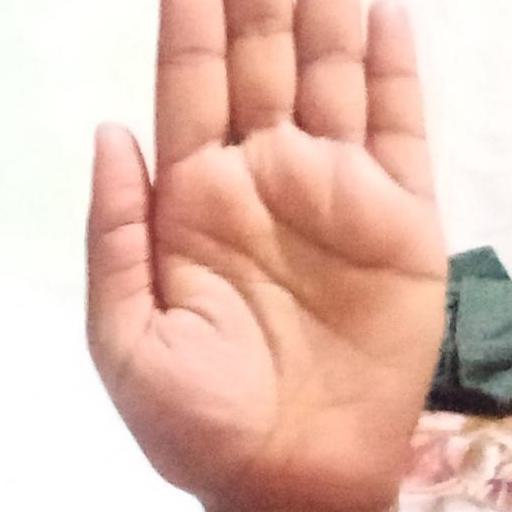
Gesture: stop